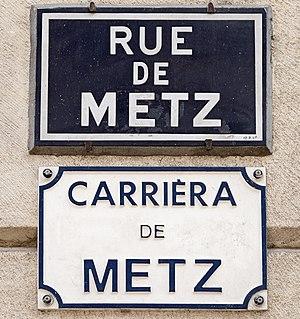
La rue de Metz est une rue du centre historique de Toulouse, en France. Elle se situe à la limite entre les quartiers Capitole et Saint-Georges, au nord, et Carmes et Saint-Étienne, au sud, tous dans le secteur 1 de la ville.